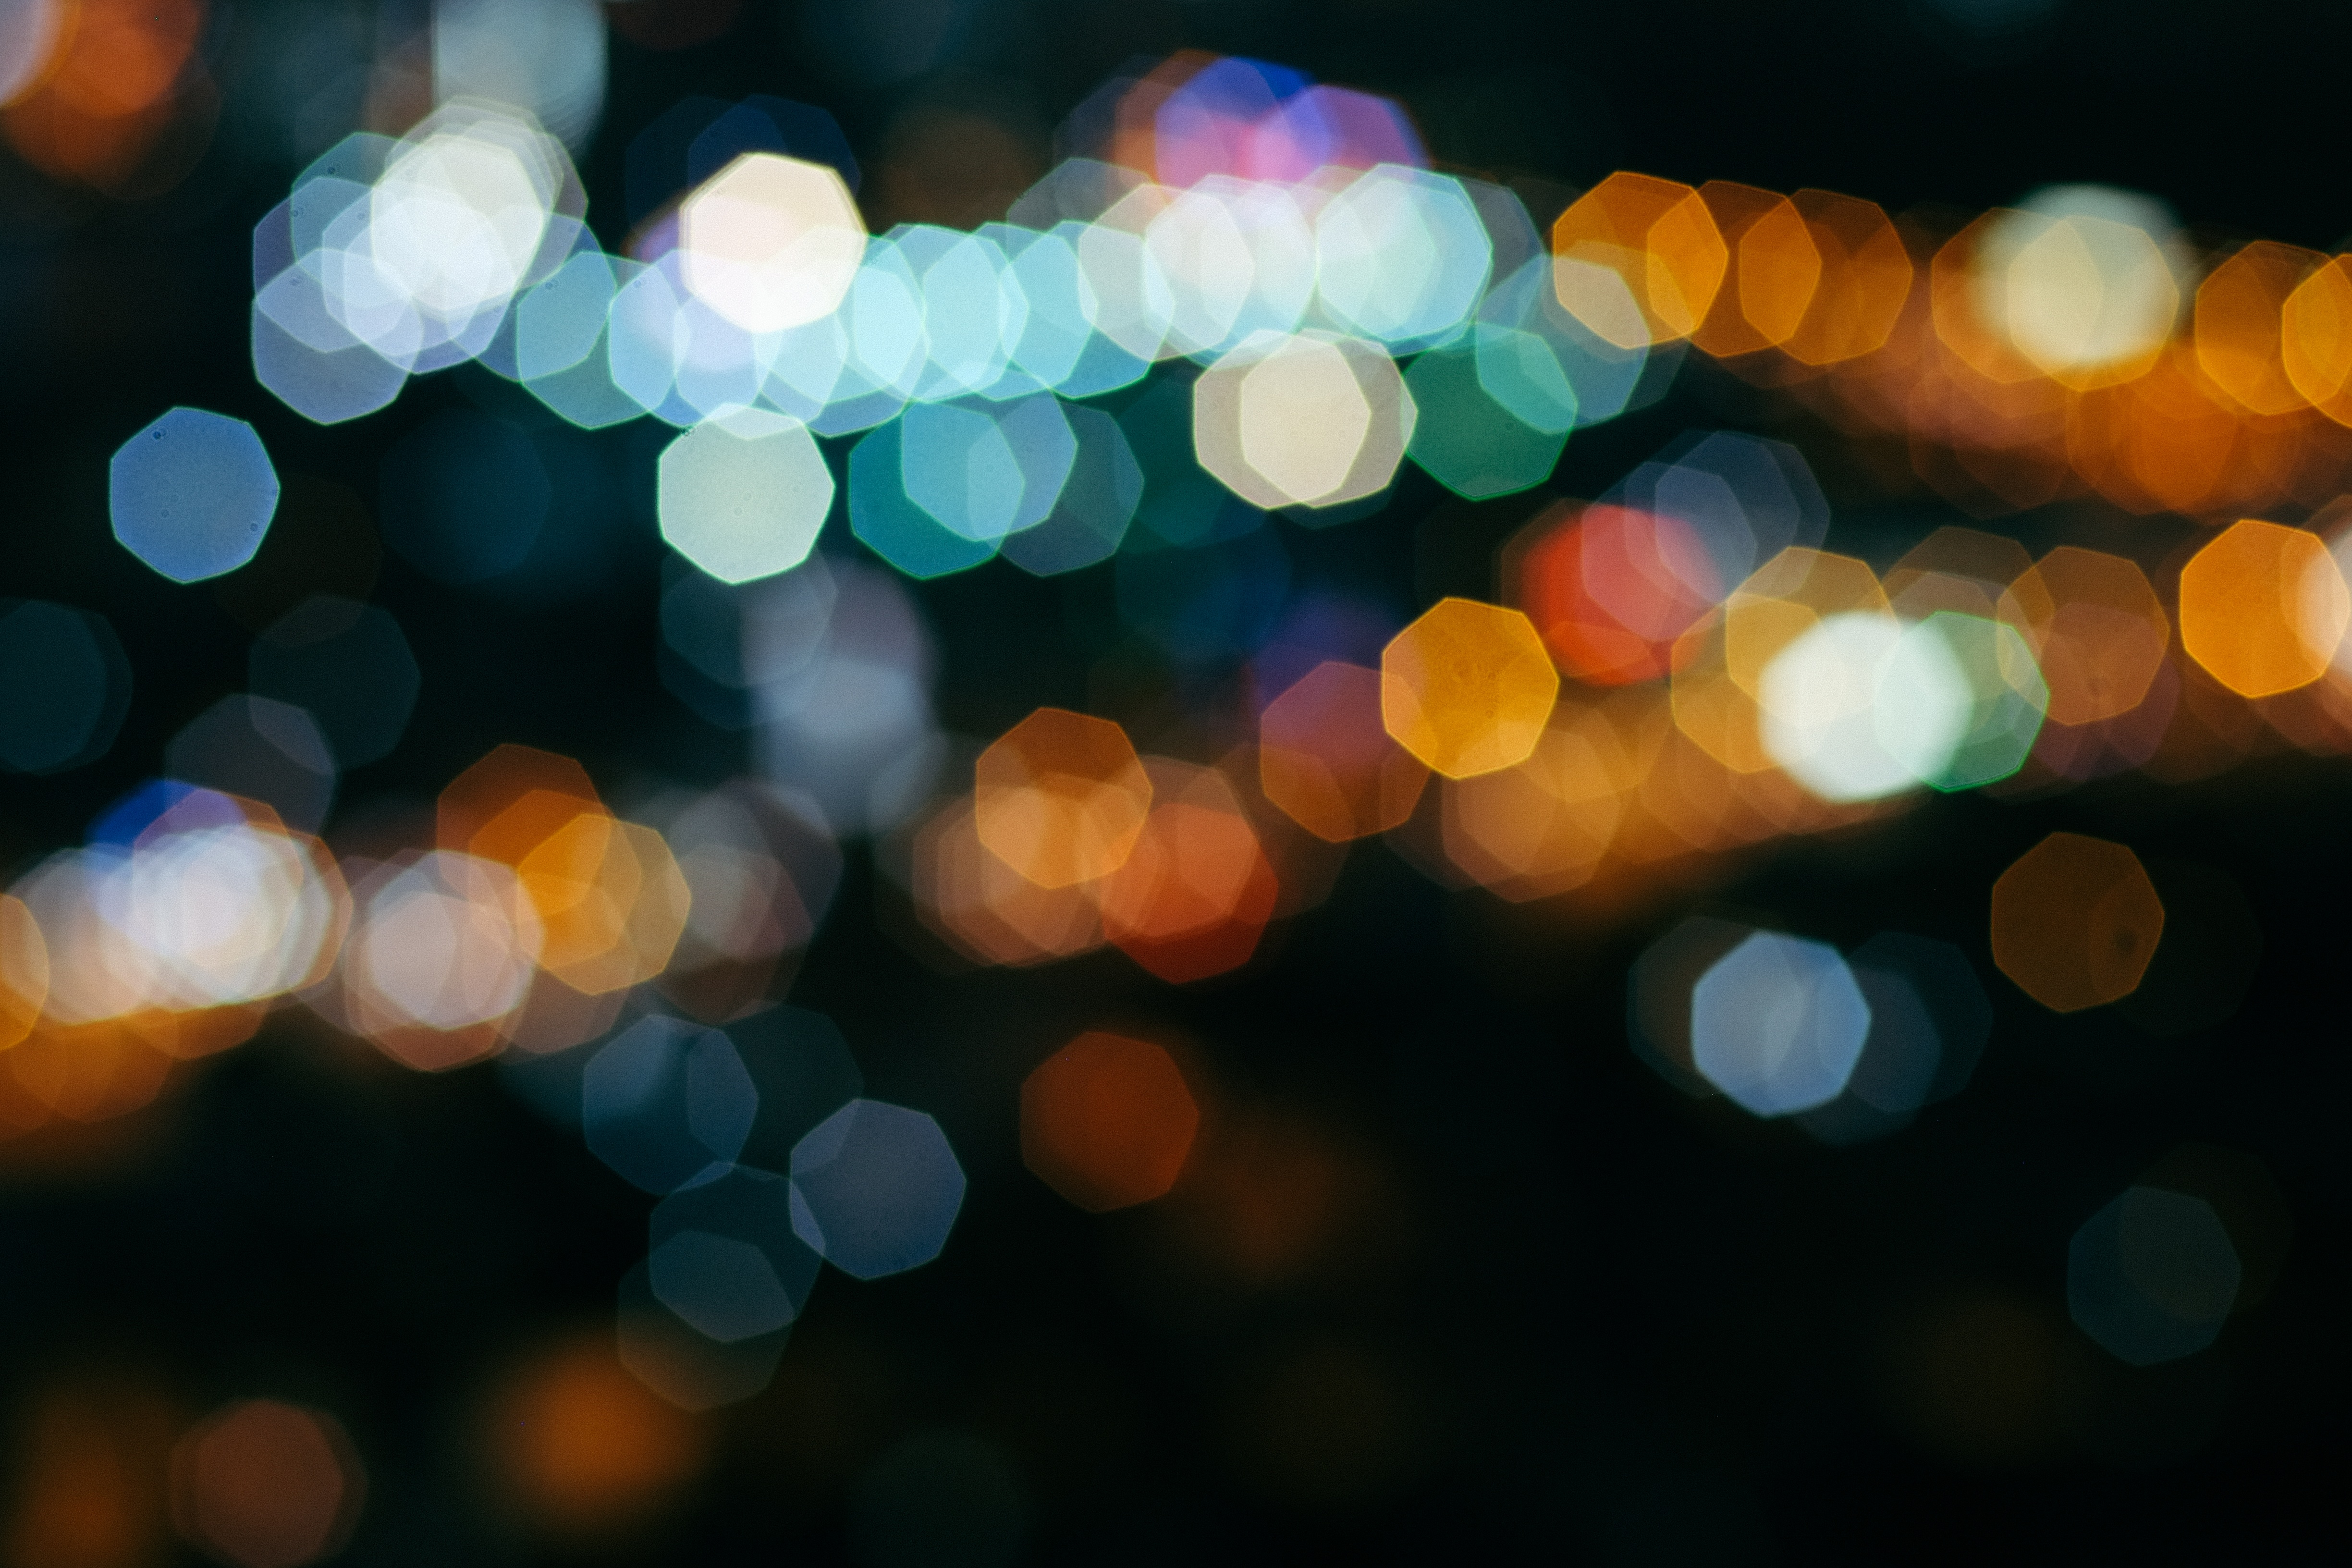
light, night, sunlight, flower, reflection, color, blue, lighting, circle, shape, macro photography, atmosphere of earth